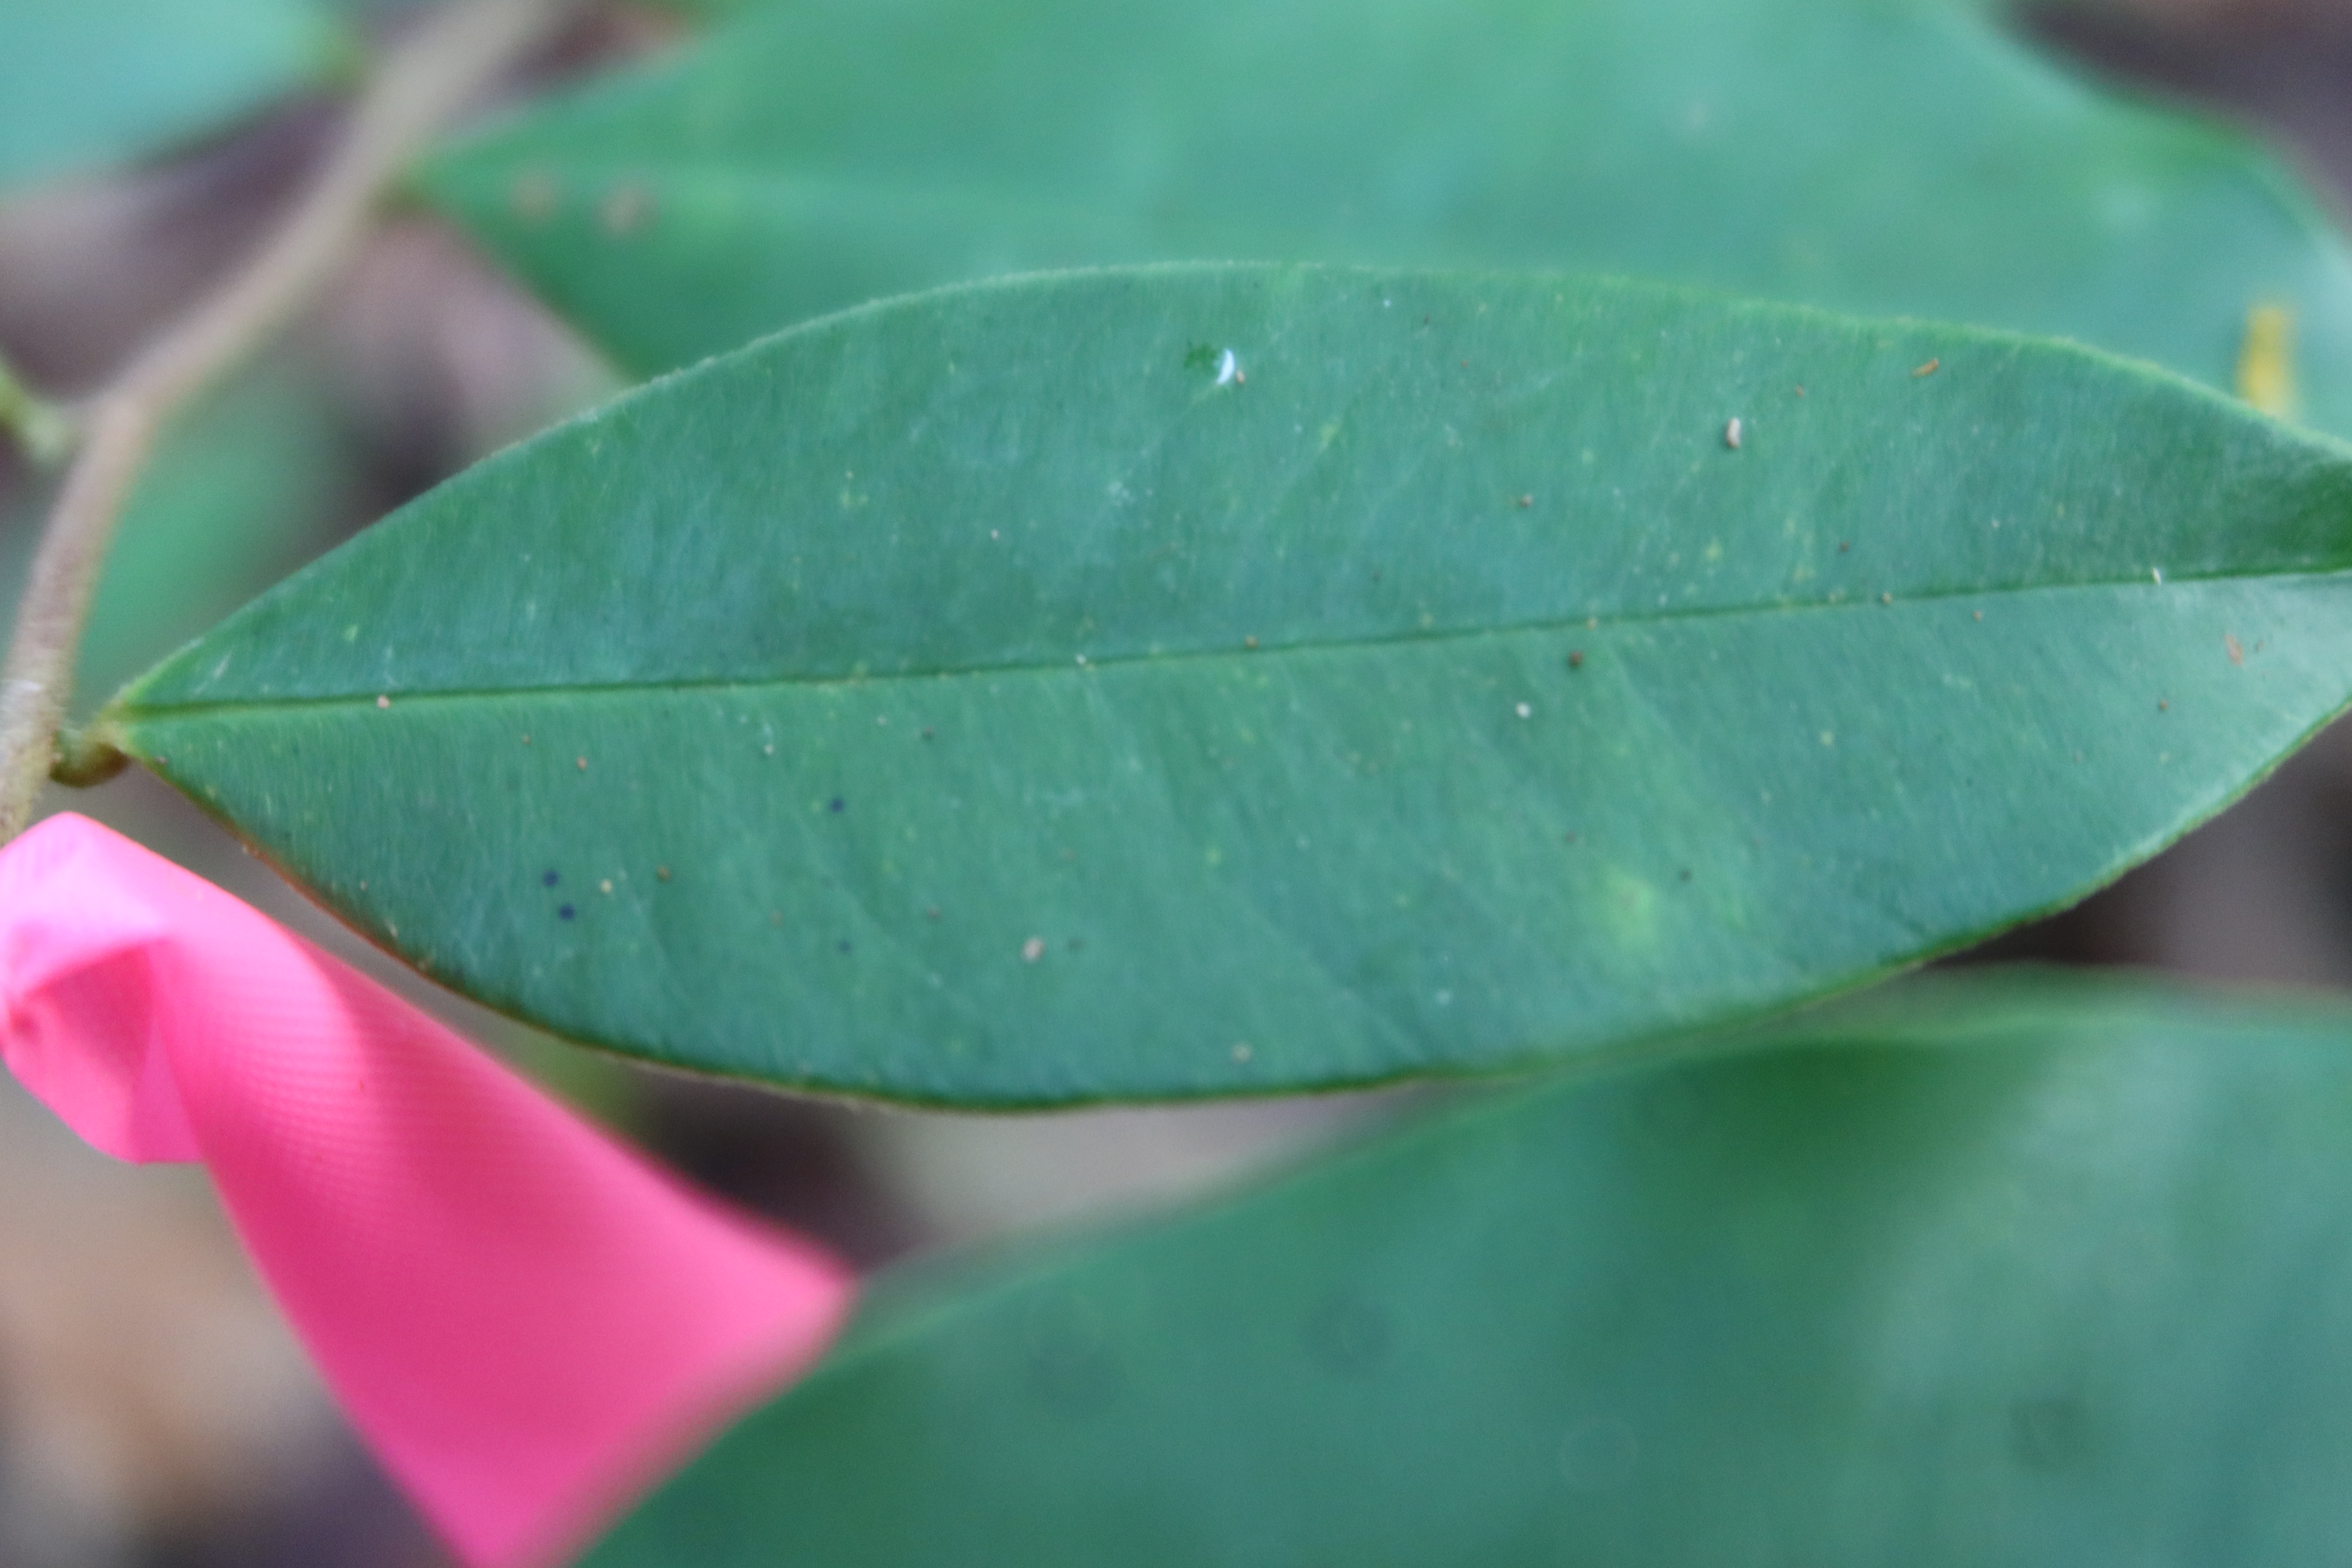
Label: Black spots